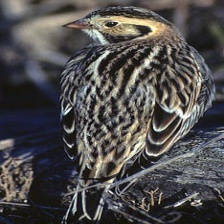
Species: SMITHS LONGSPUR
Scientific name: CALCARIUS PICTUS